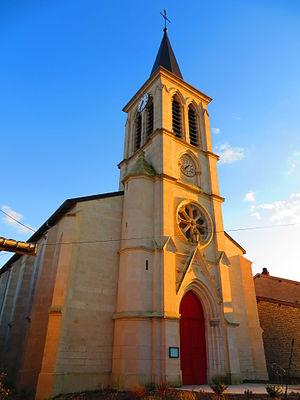
Lignières-sur-Aire Église de l'Assomption
Lignières-sur-Aire est une commune française située dans le département de la Meuse, en région Grand Est.